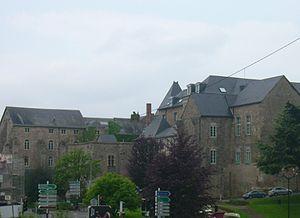
Le quartier des Jacobins est un quartier de la ville du Mans. Il est situé au pied du quartier historique de la cité plantagenêt.
Cet article traite de l'histoire de la ville du Mans. Située dans l'Ouest de la France, Le Mans est la capitale historique du royaume puis du comté du Maine. Place forte, elle fut de nombreuses fois convoitée par les seigneurs voisins, surtout d'Anjou et de Normandie, qui se la disputèrent durant tout le Moyen Âge. La ville sera récupérée par Louis XI via succession en 1481.